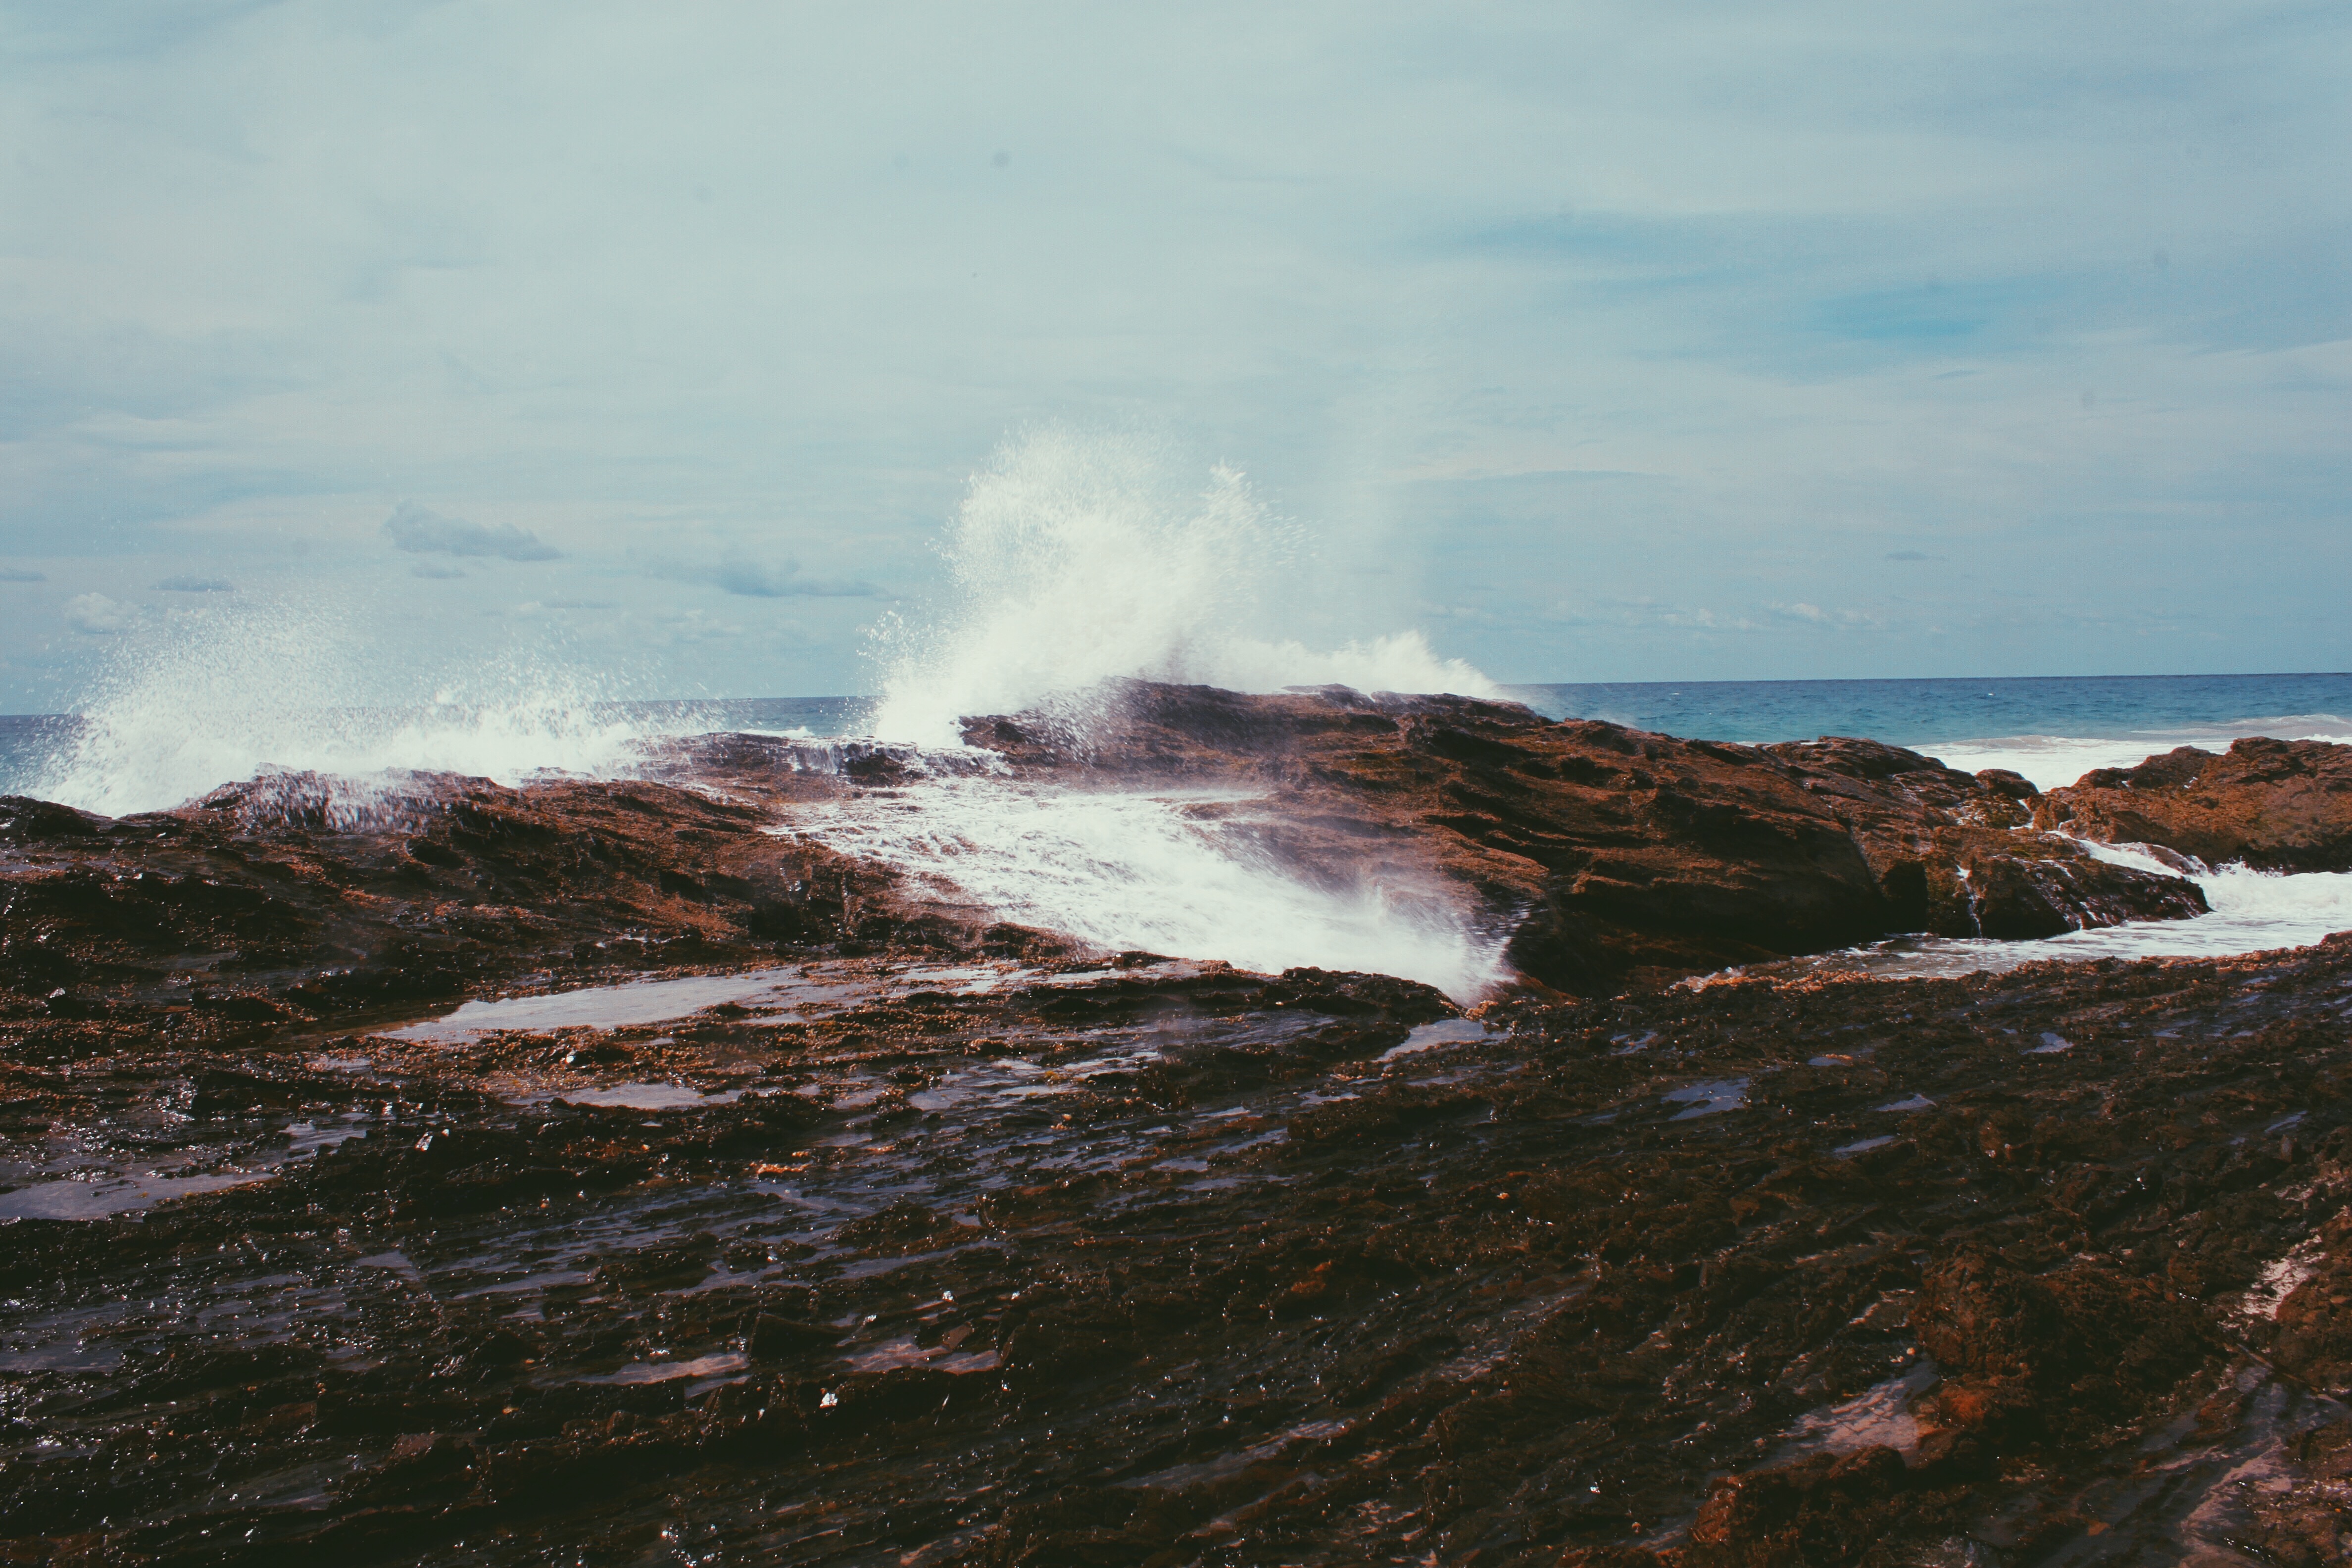
landscape, sea, coast, rock, ocean, mountain, cloud, morning, shore, wave, wind, cliff, terrain, body of water, geology, cape, landform, geographical feature, atmospheric phenomenon, wind wave